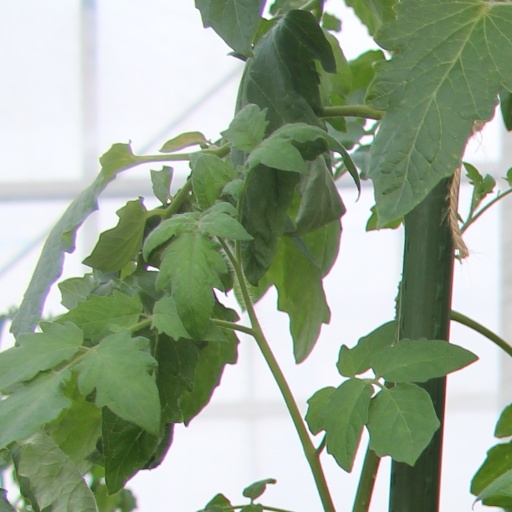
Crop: tomato